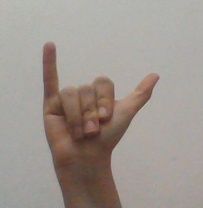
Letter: ya